Politics of Normandy

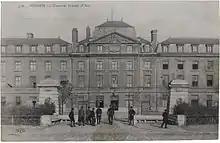
Historic photograph of the "Caserne Jeanne d'Arc" in the capital city Rouen, today seat of the Norman regional assembly

The Regional Council which has 102 members who are elected under a system of proportional representation. The executive consists of a president and vice-presidents.